Miranda do Corvo

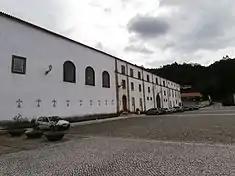
Exterior perspective of the Monastery of Nossa Senhora da Assunção

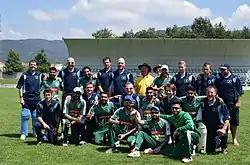
Competitors together during cricket tournament in Miranda do Corvo (2016)

In addition to a skyline marked by a large statue of "Christ the King", the town includes various architectural points of interest, including in Tabuas, an ancient pilgrimage destination dedicated to "Senhora da Piedade", where young children were said to have seen visions of "Our Lady of Mercy" while walking in the hills. A church was constructed on the hilltop that provides a view of the entire valley.